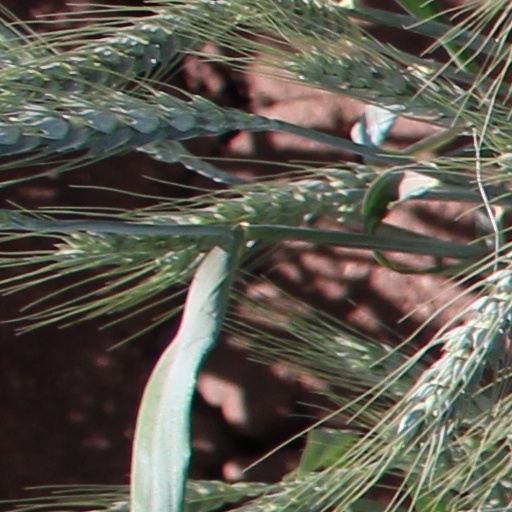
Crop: wheat